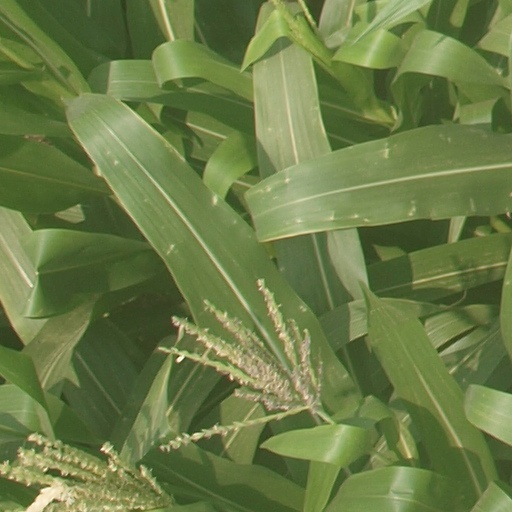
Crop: maize; corn